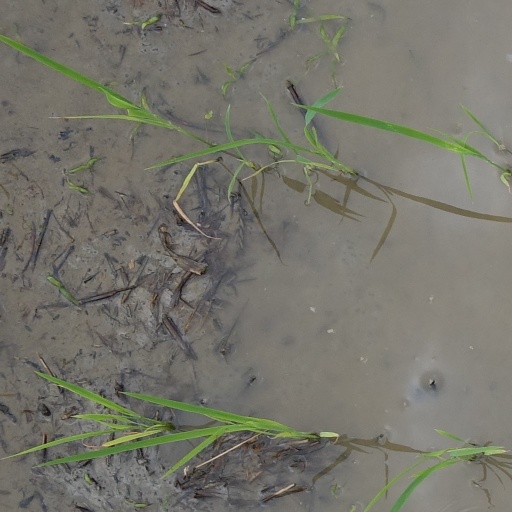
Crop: rice